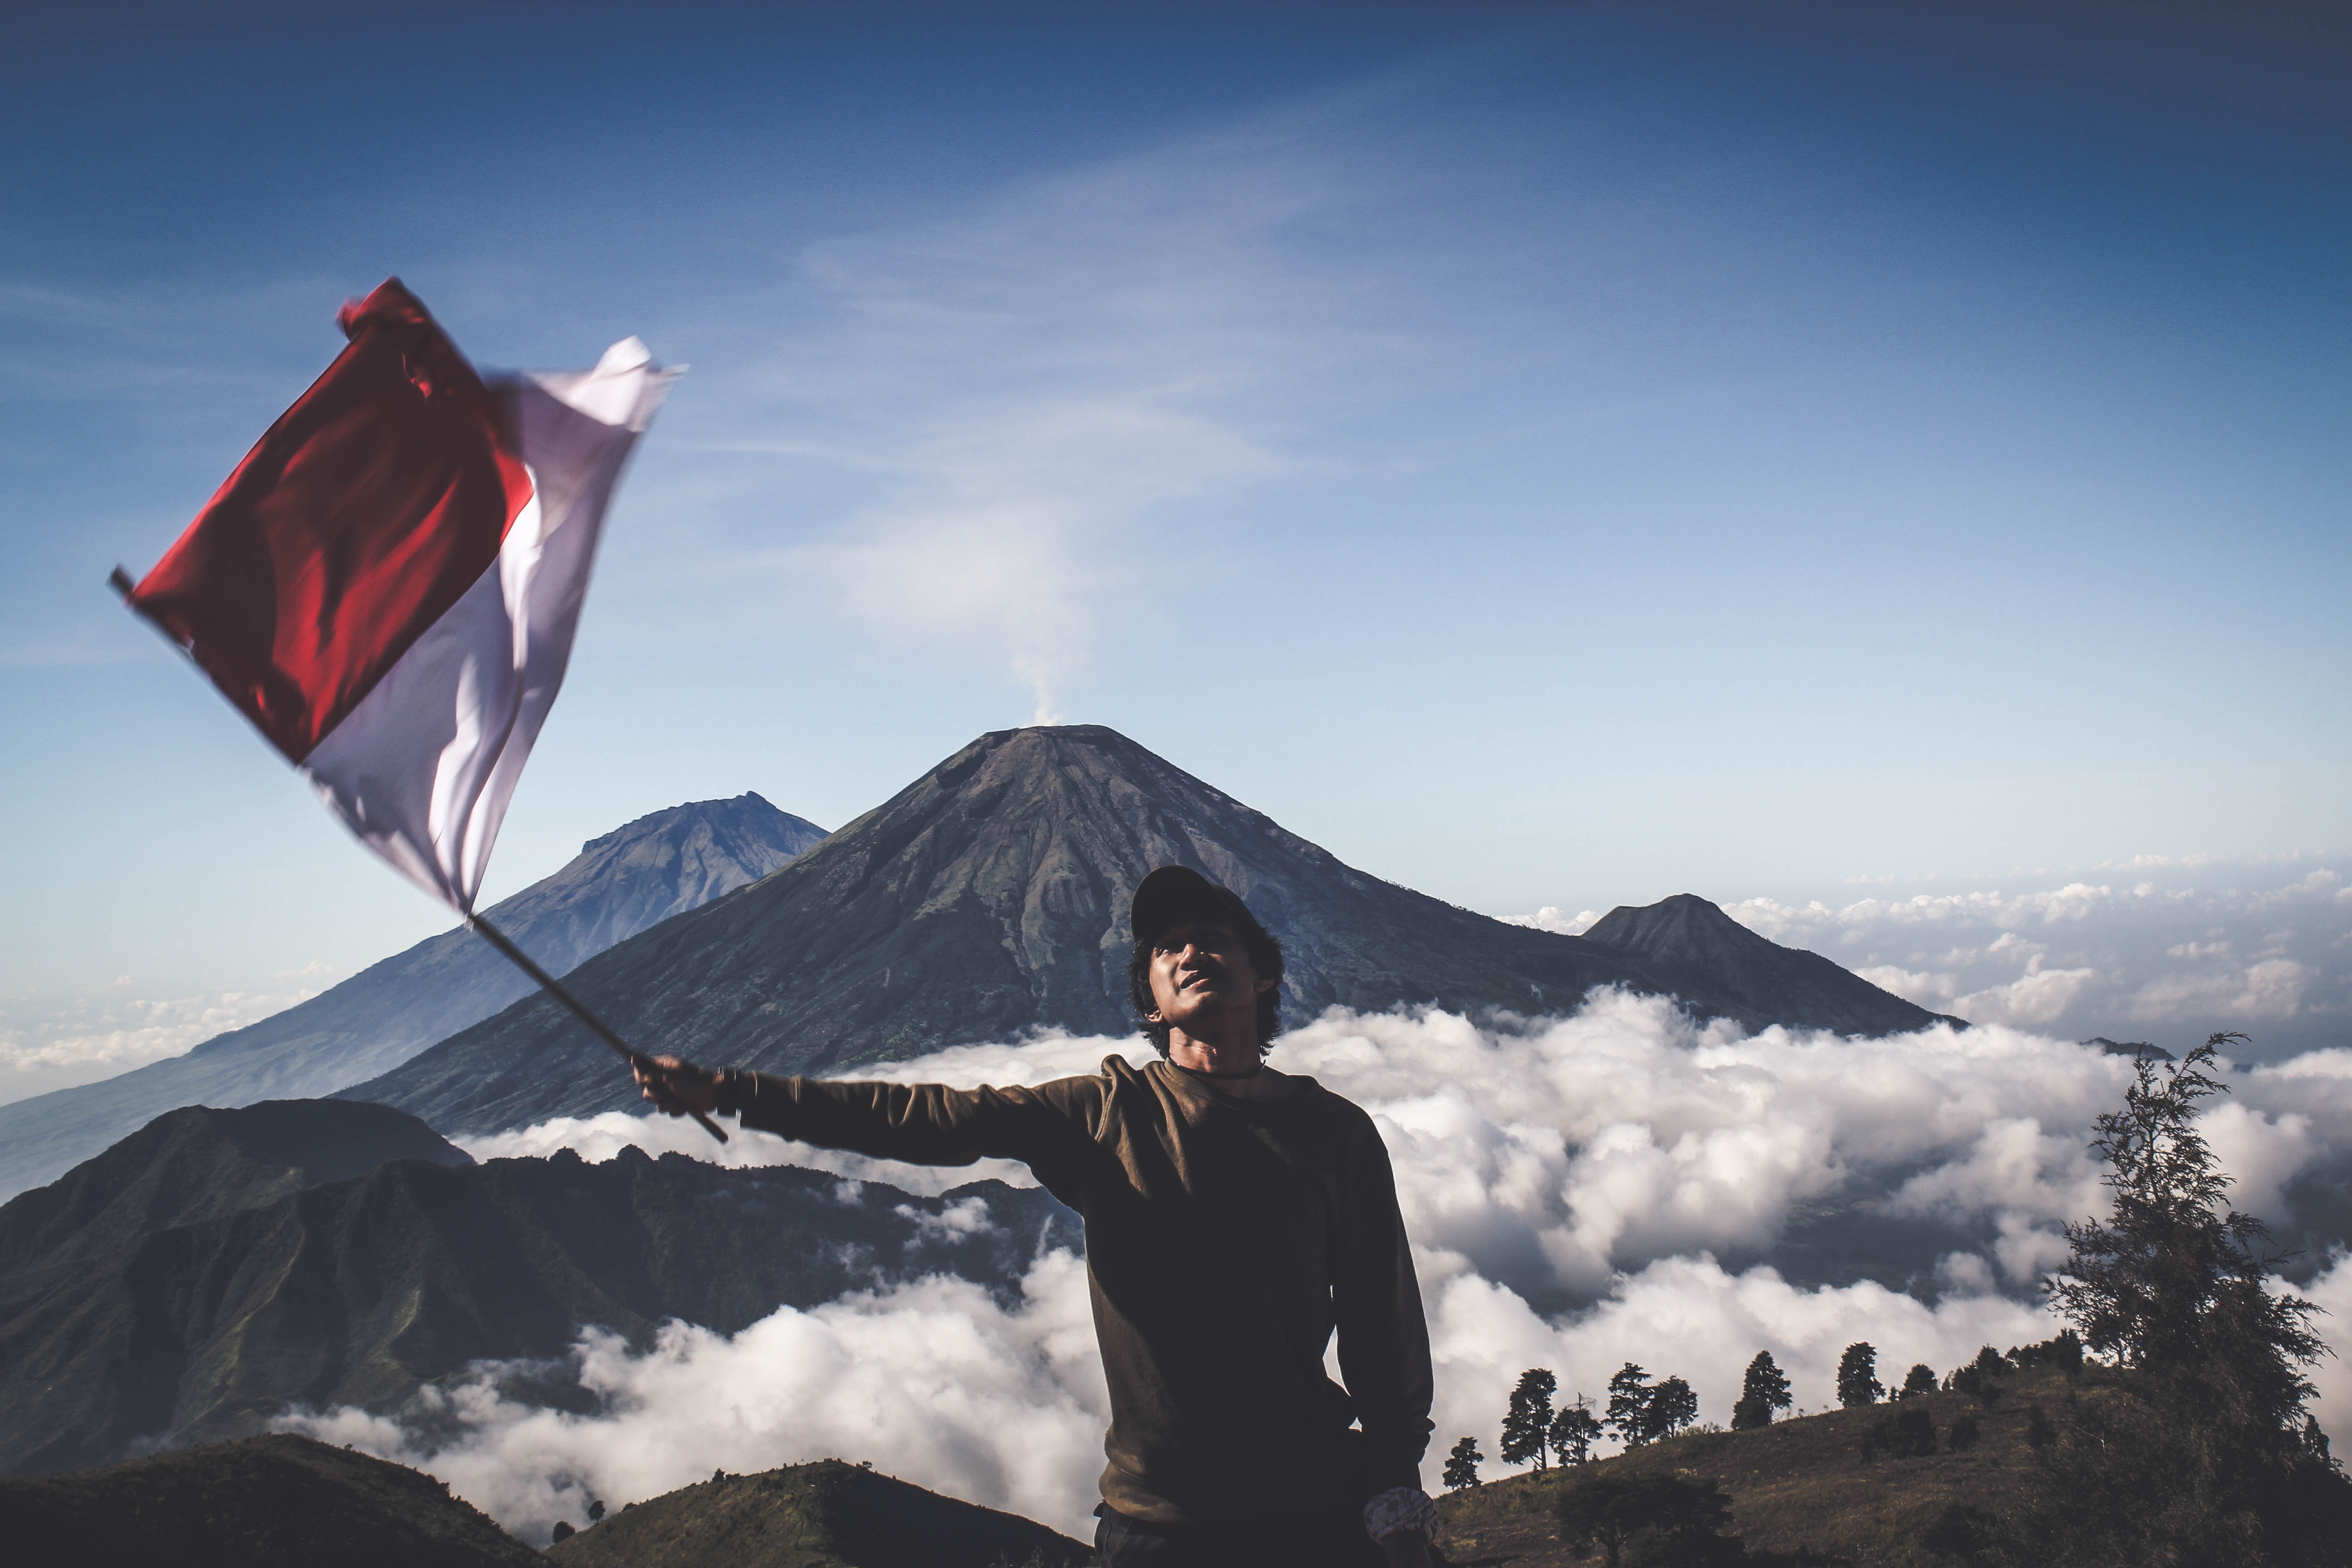
mountainous landforms, mountain, sky, mountain range, summit, cloud, flag, travel, photography, ridge, tourism, stock photography, landscape, massif, world, hill, cumulus, alps